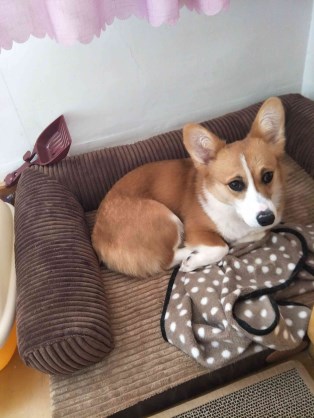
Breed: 2909-n000116-Cardigan